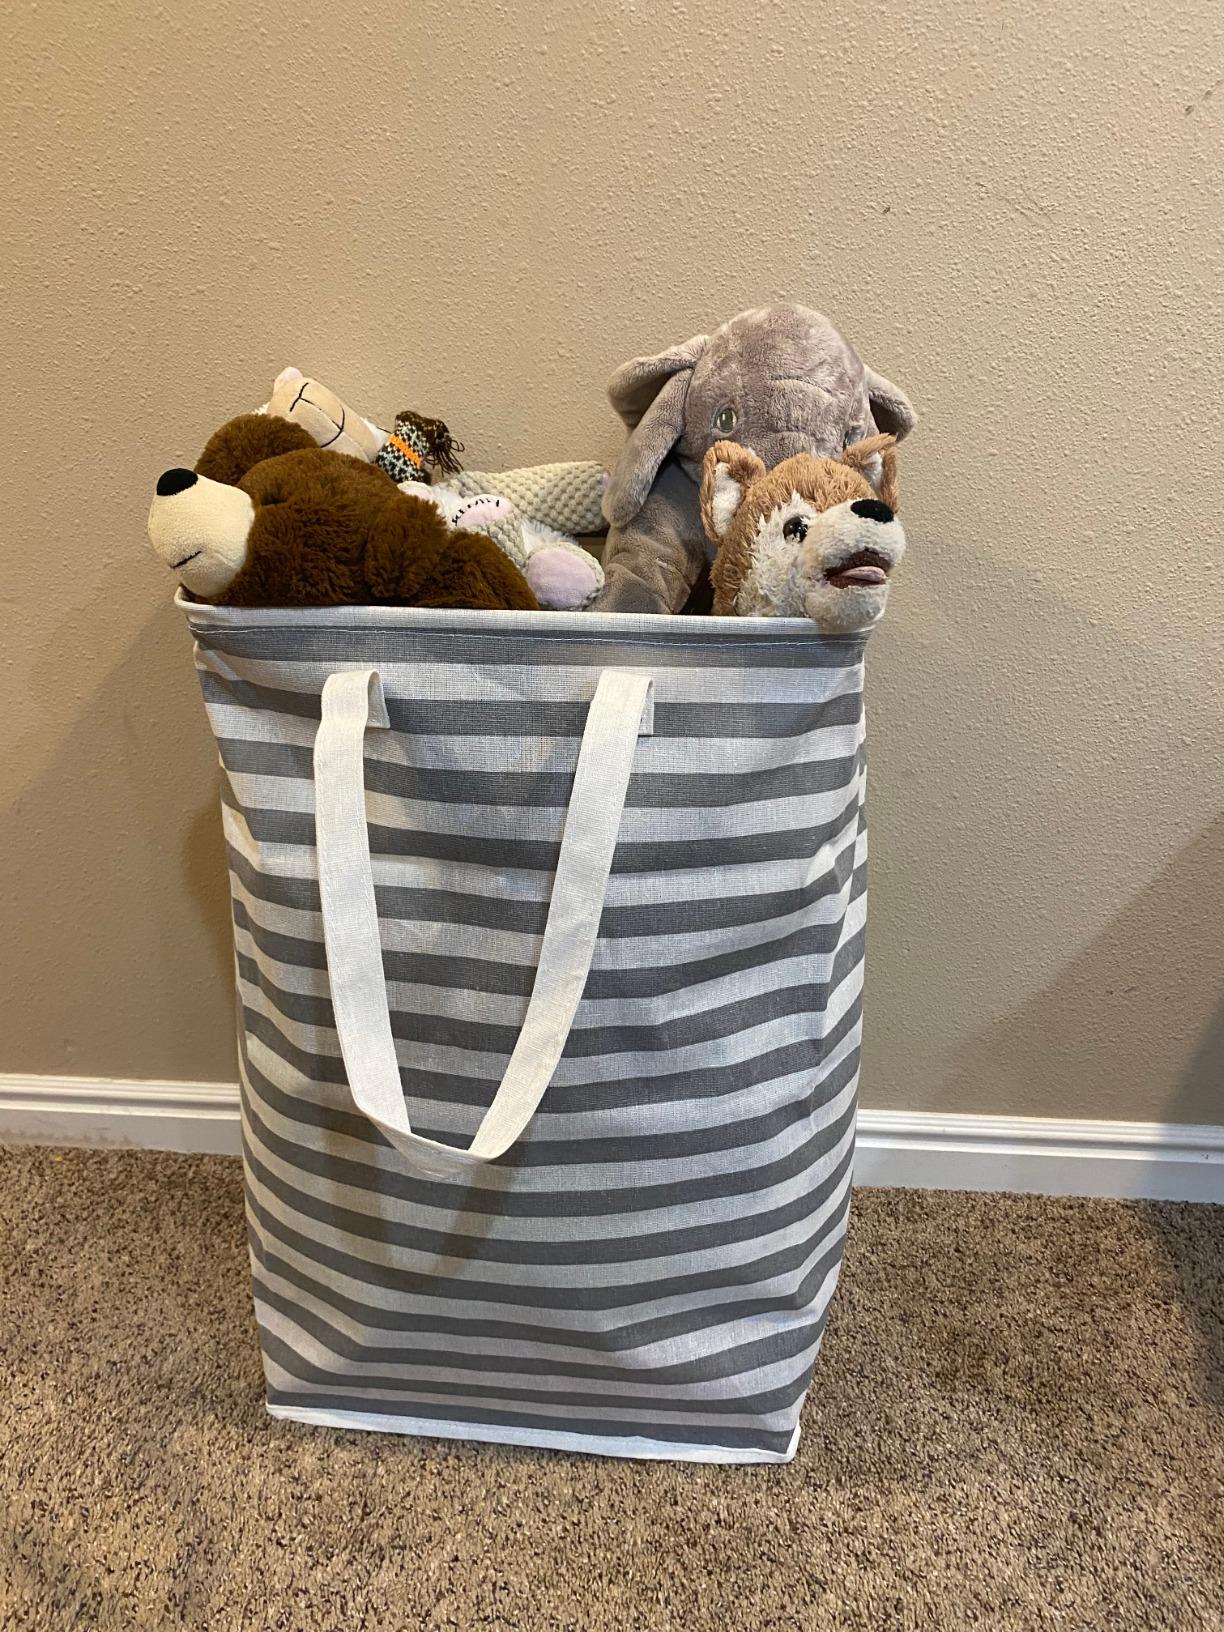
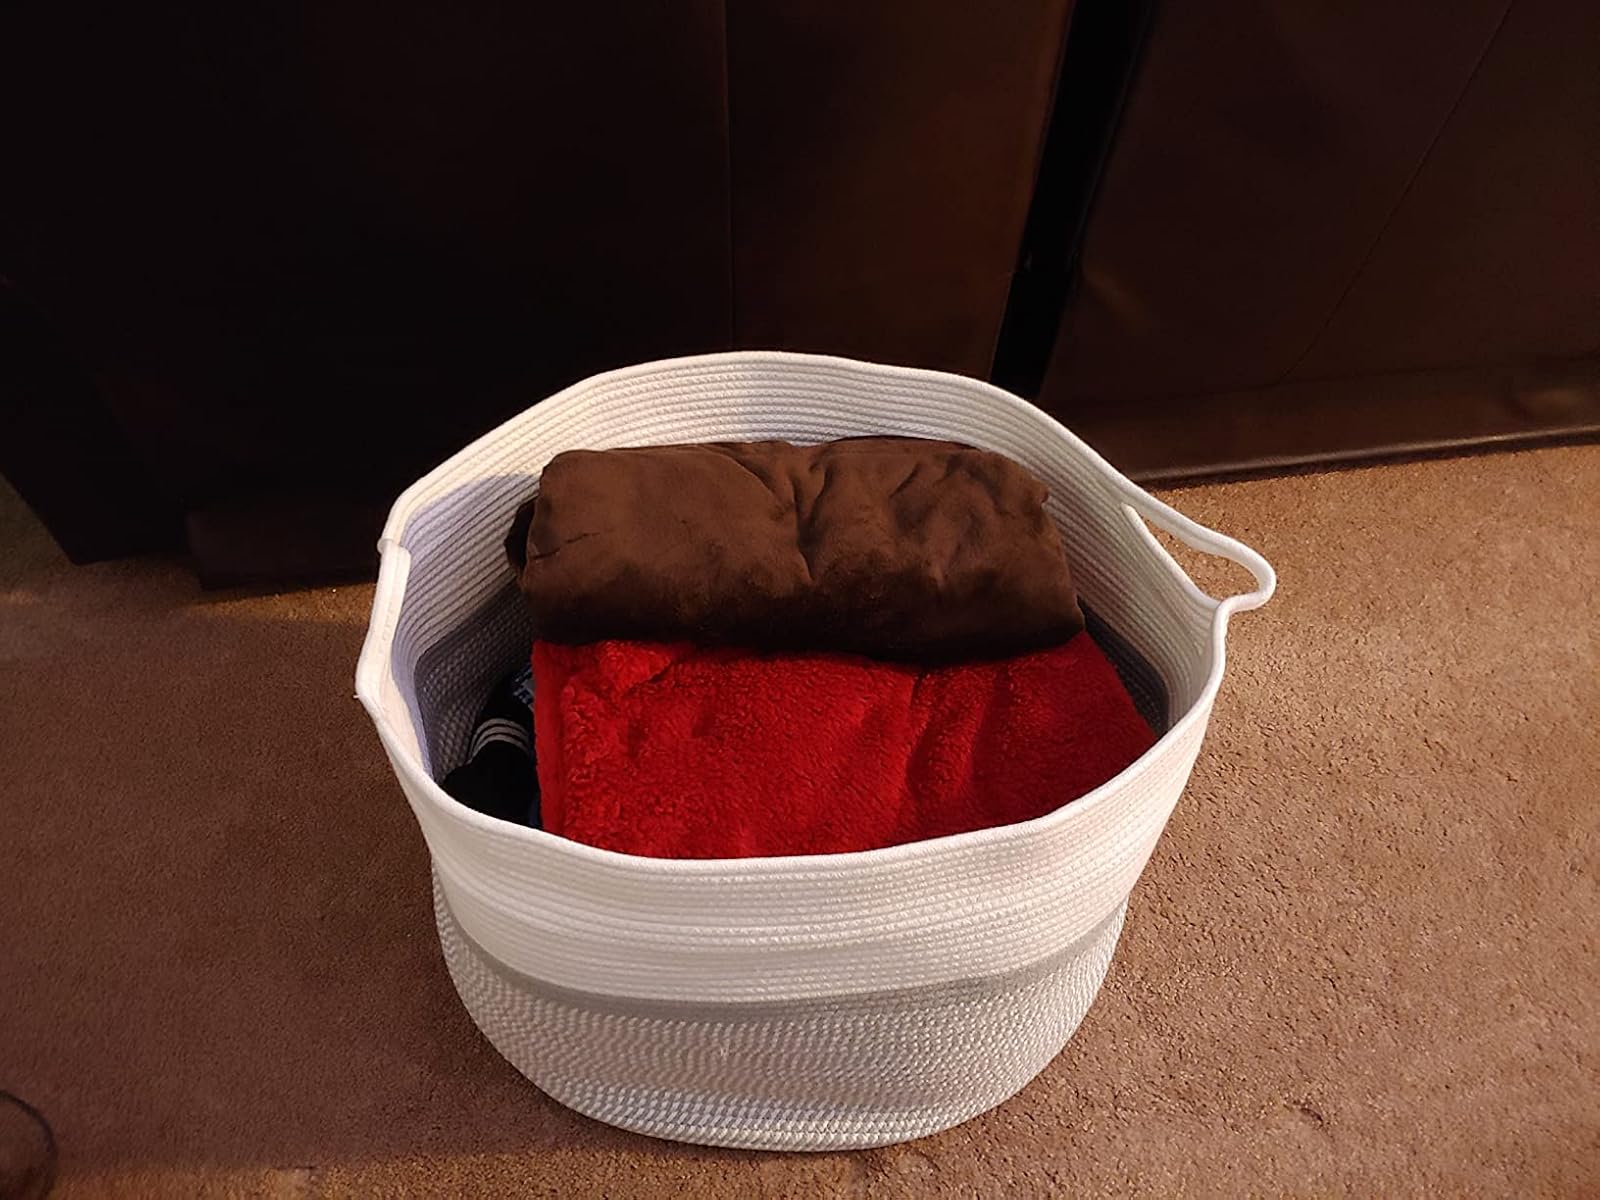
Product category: items_hamper
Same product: no